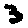
Label: 3